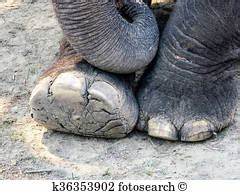
Label: elephant